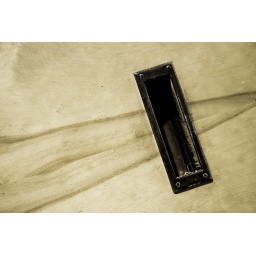
this on a discarded door propped against a fence on a street corner in the middle of the night